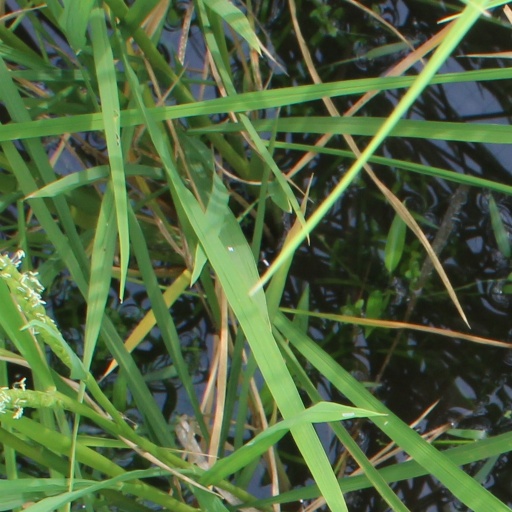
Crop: rice